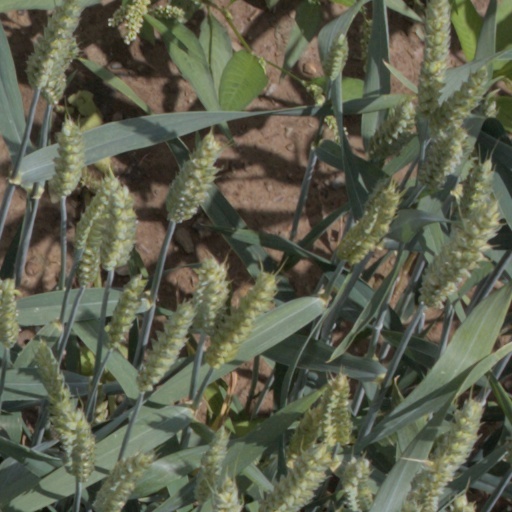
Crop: wheat